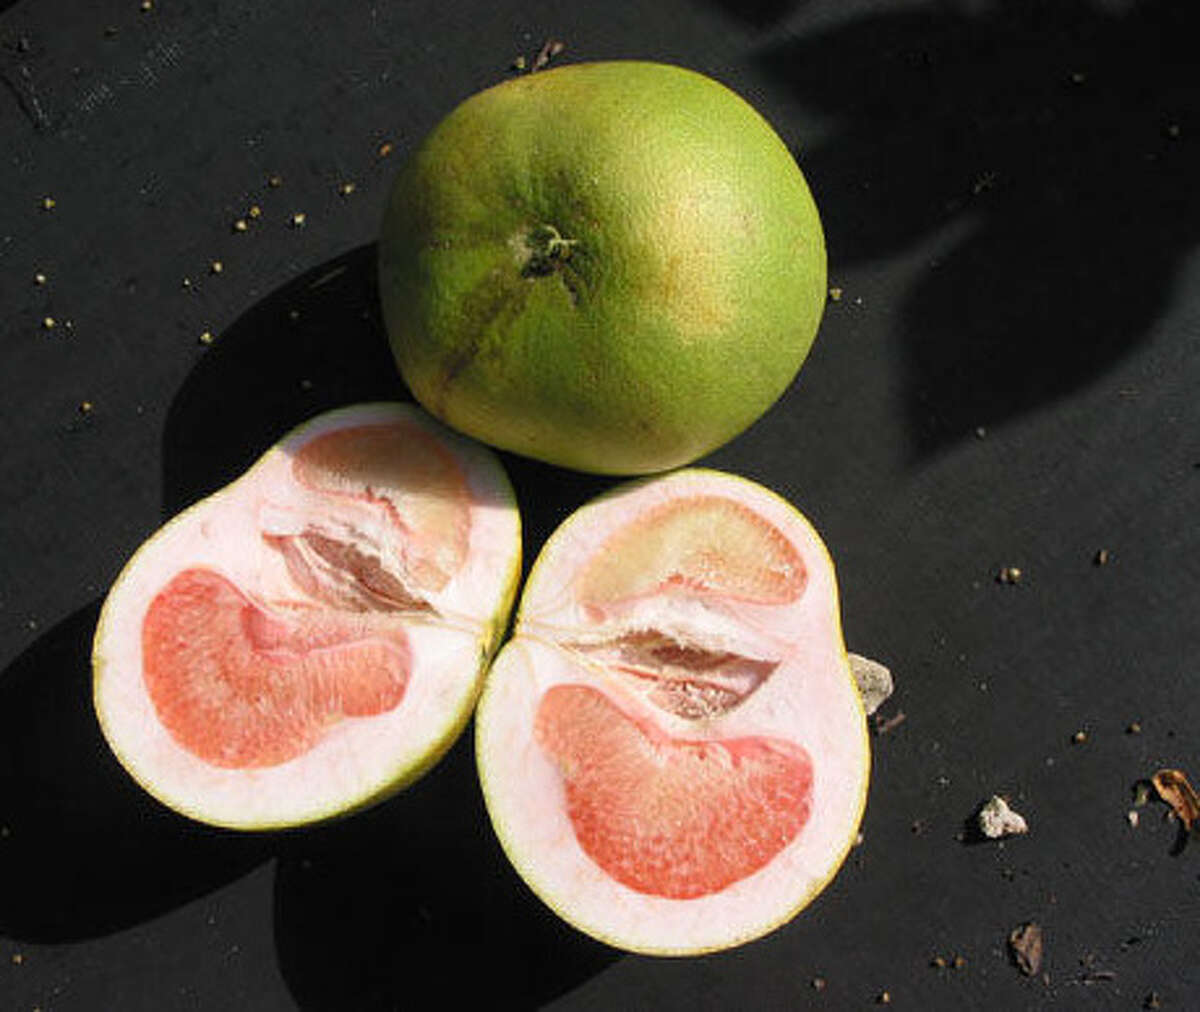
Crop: unknown
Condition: citrus_citrus_greening_disease